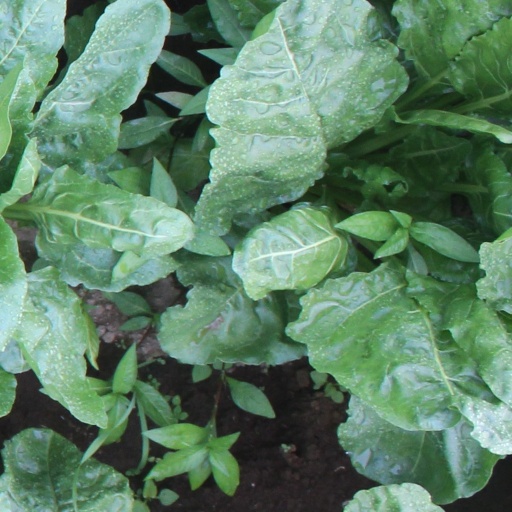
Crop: sugar beet